Special reconnaissance

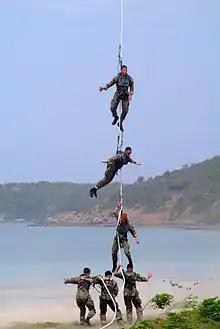
US Marines from 3rd Reconnaissance Battalion practicing Special Purpose Insert and Extraction (SPIE), 2006.

Most of the same methods used to infiltrate may be used to exfiltrate. Stay-behind forces may wait until friendly forces arrive in their area.